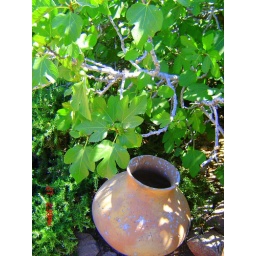
pot under the tree